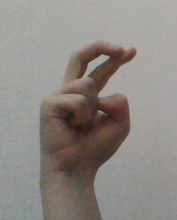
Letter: zay